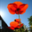
Label: poppy